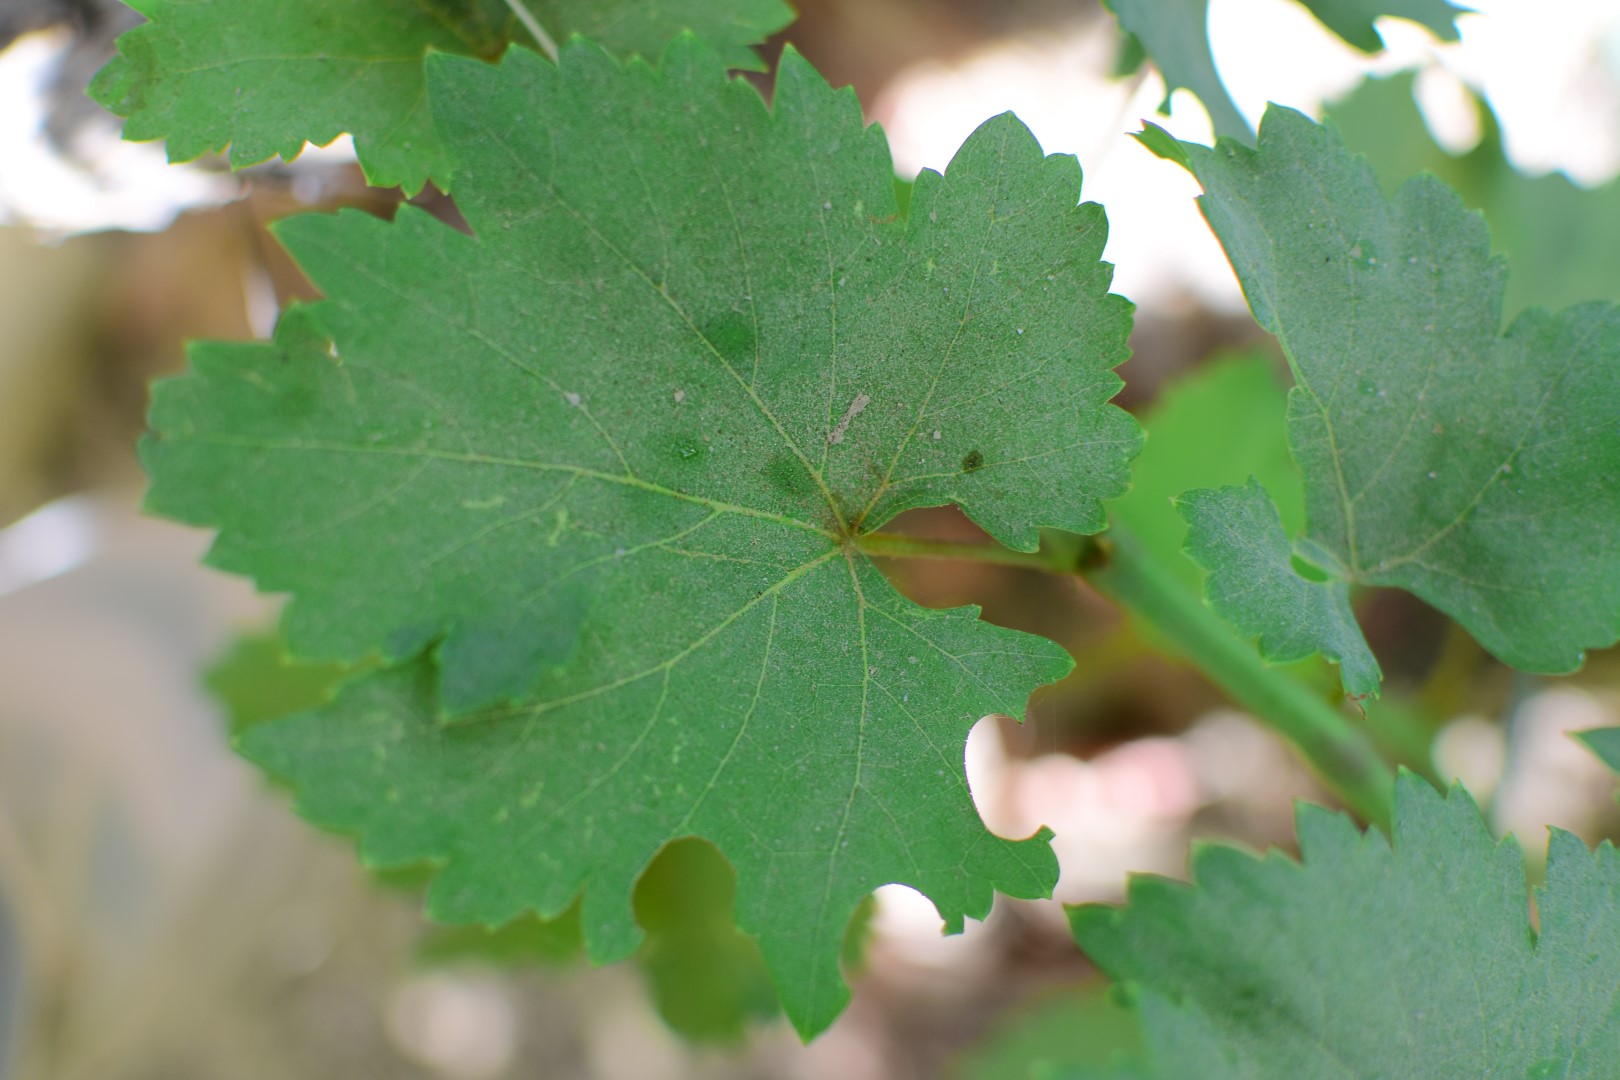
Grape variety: Frinsi